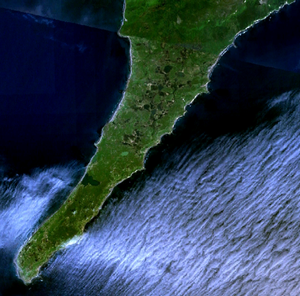
Le cap Lopatka est le point le plus méridional de la péninsule du Kamtchatka, à l'est de la Russie, et la localité rurale de Semenovka est son peuplement situé le plus au sud. Le cap Lopatka est situé à l'extrémité de la péninsule Lopatka, à 11 km au nord de l'île de Choumchou, l'île la plus au nord de l'archipel des îles Kouriles, dont il est séparé par le premier détroit des Kouriles.